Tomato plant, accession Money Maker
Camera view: horizontal (90 deg, fisheye); turntable rotation: 60 degrees
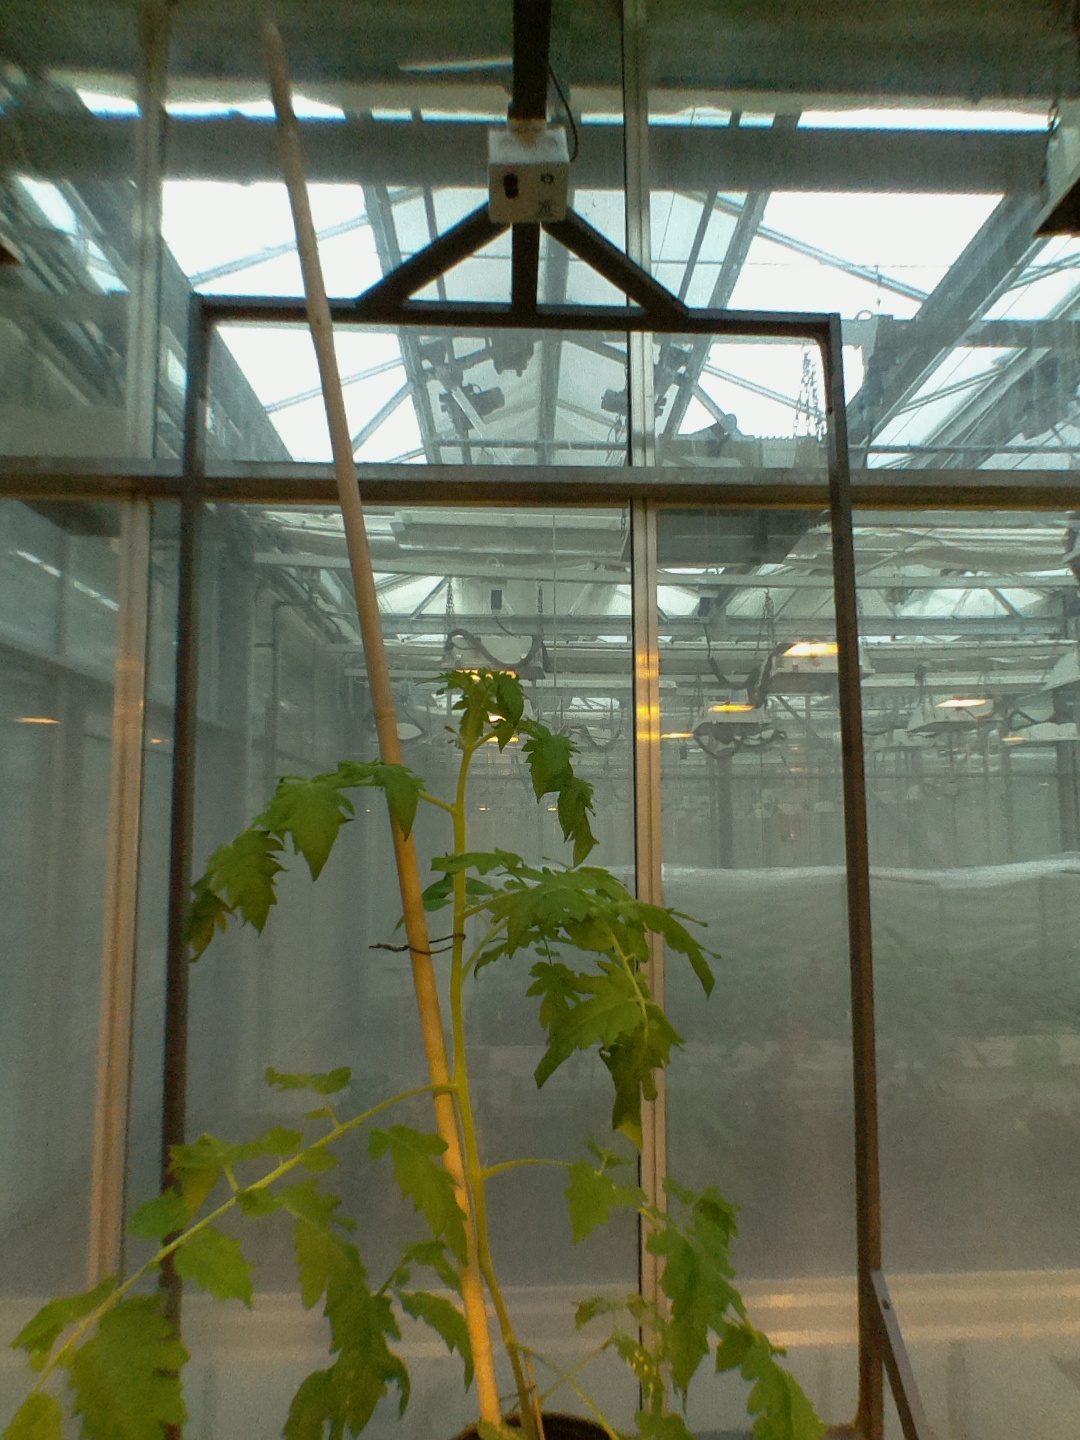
BBCH growth stage 54: 4 inflorescences visible